History of the hippie movement

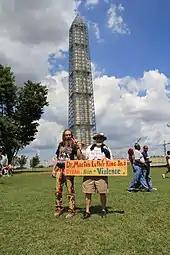
Old hippies celebrating the 50th anniversary of the March on Washington for Jobs and Freedom, 2013

While a number of hippies made a long-term commitment to the lifestyle, some younger people argue that hippies "sold out" during the 1980s and became part of the materialist, consumer culture.